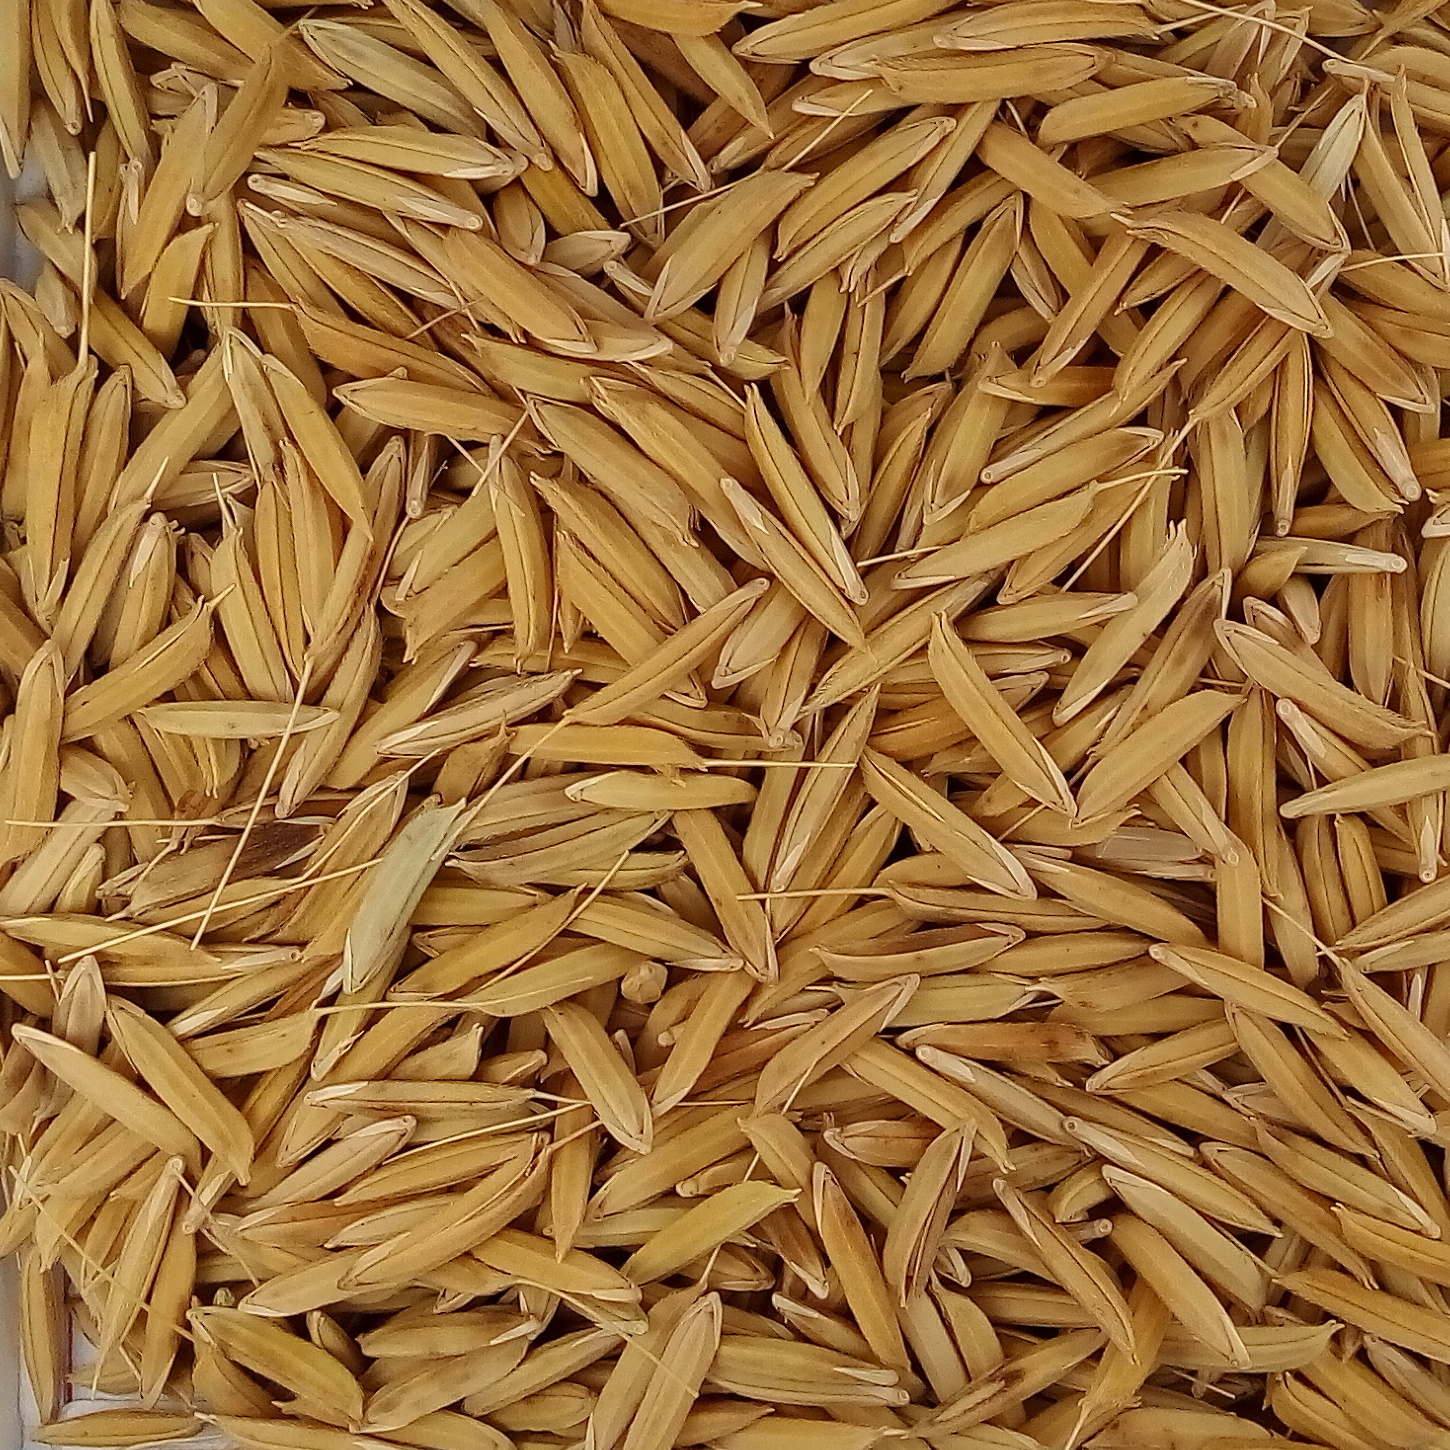
Rice seed variety: 1728